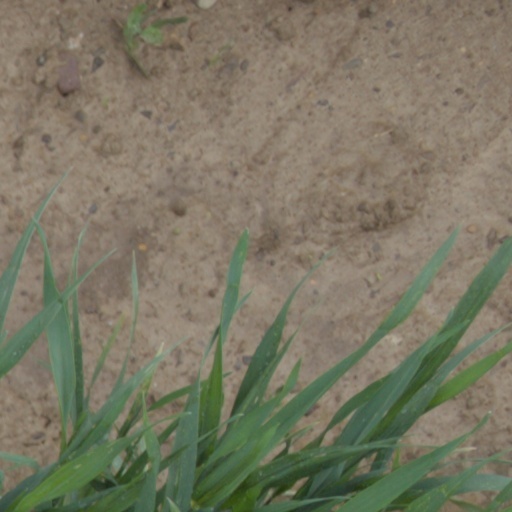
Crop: wheat